Law & Order season 10

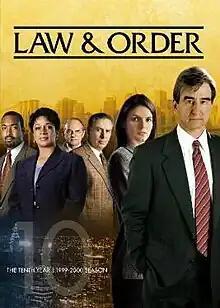
Season 10 U.S. DVD cover

The tenth season of "Law & Order" premiered on NBC, September 22, 1999 alongside and ended May 24, 2000. Executive Producers René Balcer and Ed Sherin both left the show at the end of the season. This is the final season to feature Steven Hill as Adam Schiff, who was the last original cast member.